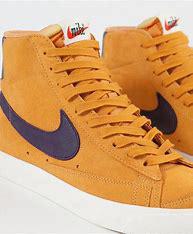
Brand: Nike
Model: Blazer